Hal Jeffcoat

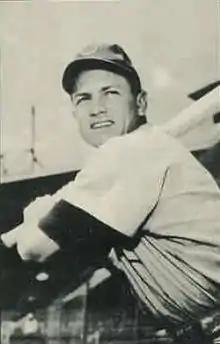
Jeffcoat in 1953

Harold Bentley Jeffcoat (September 6, 1924 – August 30, 2007) was an American professional baseball player who forged a 12-season, 918-game Major League Baseball career, first as an outfielder (1948–1953) and then as a right-handed pitcher (1954–1959) as a member of the Chicago Cubs (1948–1955), Cincinnati Redlegs and Reds (1956–1959), and St. Louis Cardinals (1959). Born in West Columbia, South Carolina, he batted right-handed and was listed as 5 feet, 10 inches (1.8 meters) tall and . He was the younger brother by 11 years of former major league pitcher George Jeffcoat.